Spaghetti alla Nerano

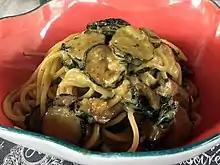

Among the many attributions circulating, the main one points to a restaurant owner named Maria Grazia in the mid-1950s. The dish has gained popularity beyond the village of Nerano.